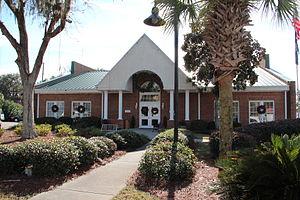
Port Royal est une localité du comté de Beaufort en Caroline du Sud, aux États-Unis, dont la population était de 3 950 habitants lors du recensement de 2000. En raison de l'annexion de nouvelles zones construites, sa population a plus que doublé depuis lors, atteignant 10 678 habitants au recensement de 2010.